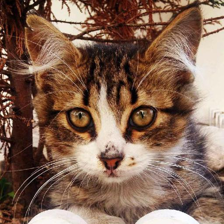
Label: animals